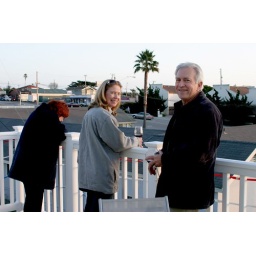
We spent a night with my brother, Pat and sister-in-law, Geri at their beach house in Cayucos.